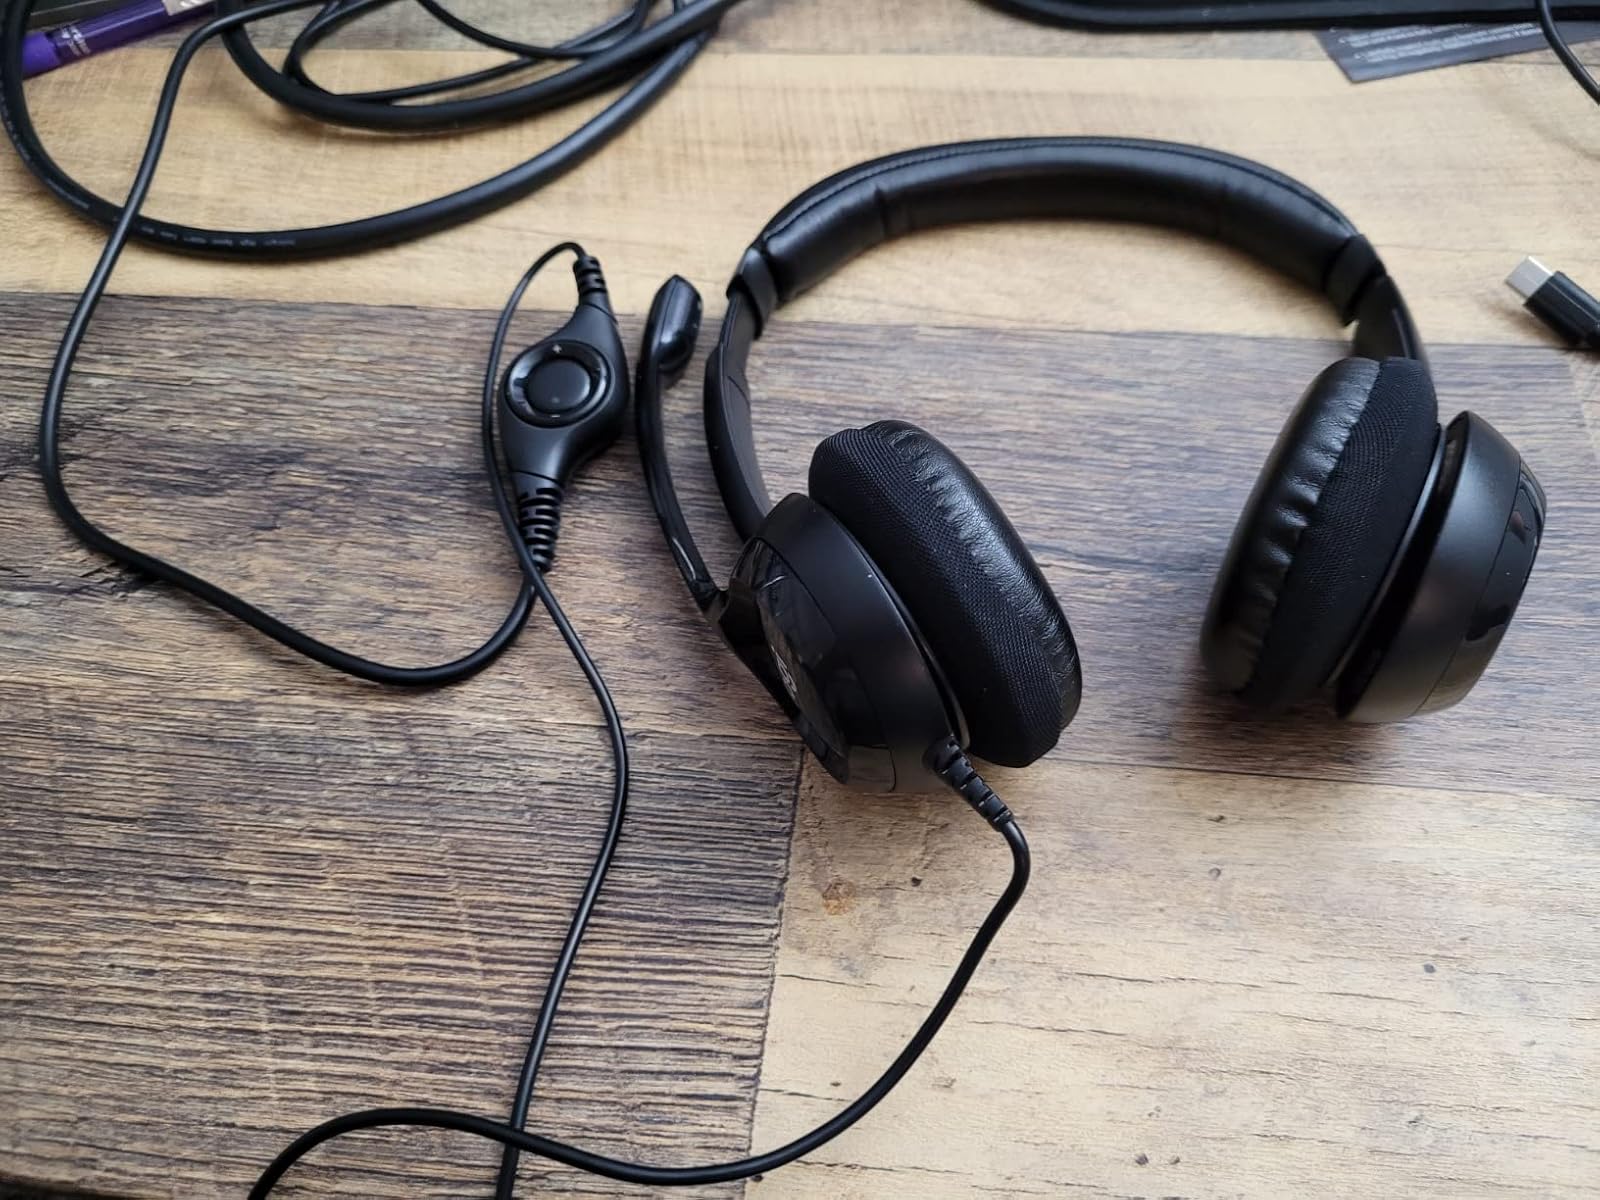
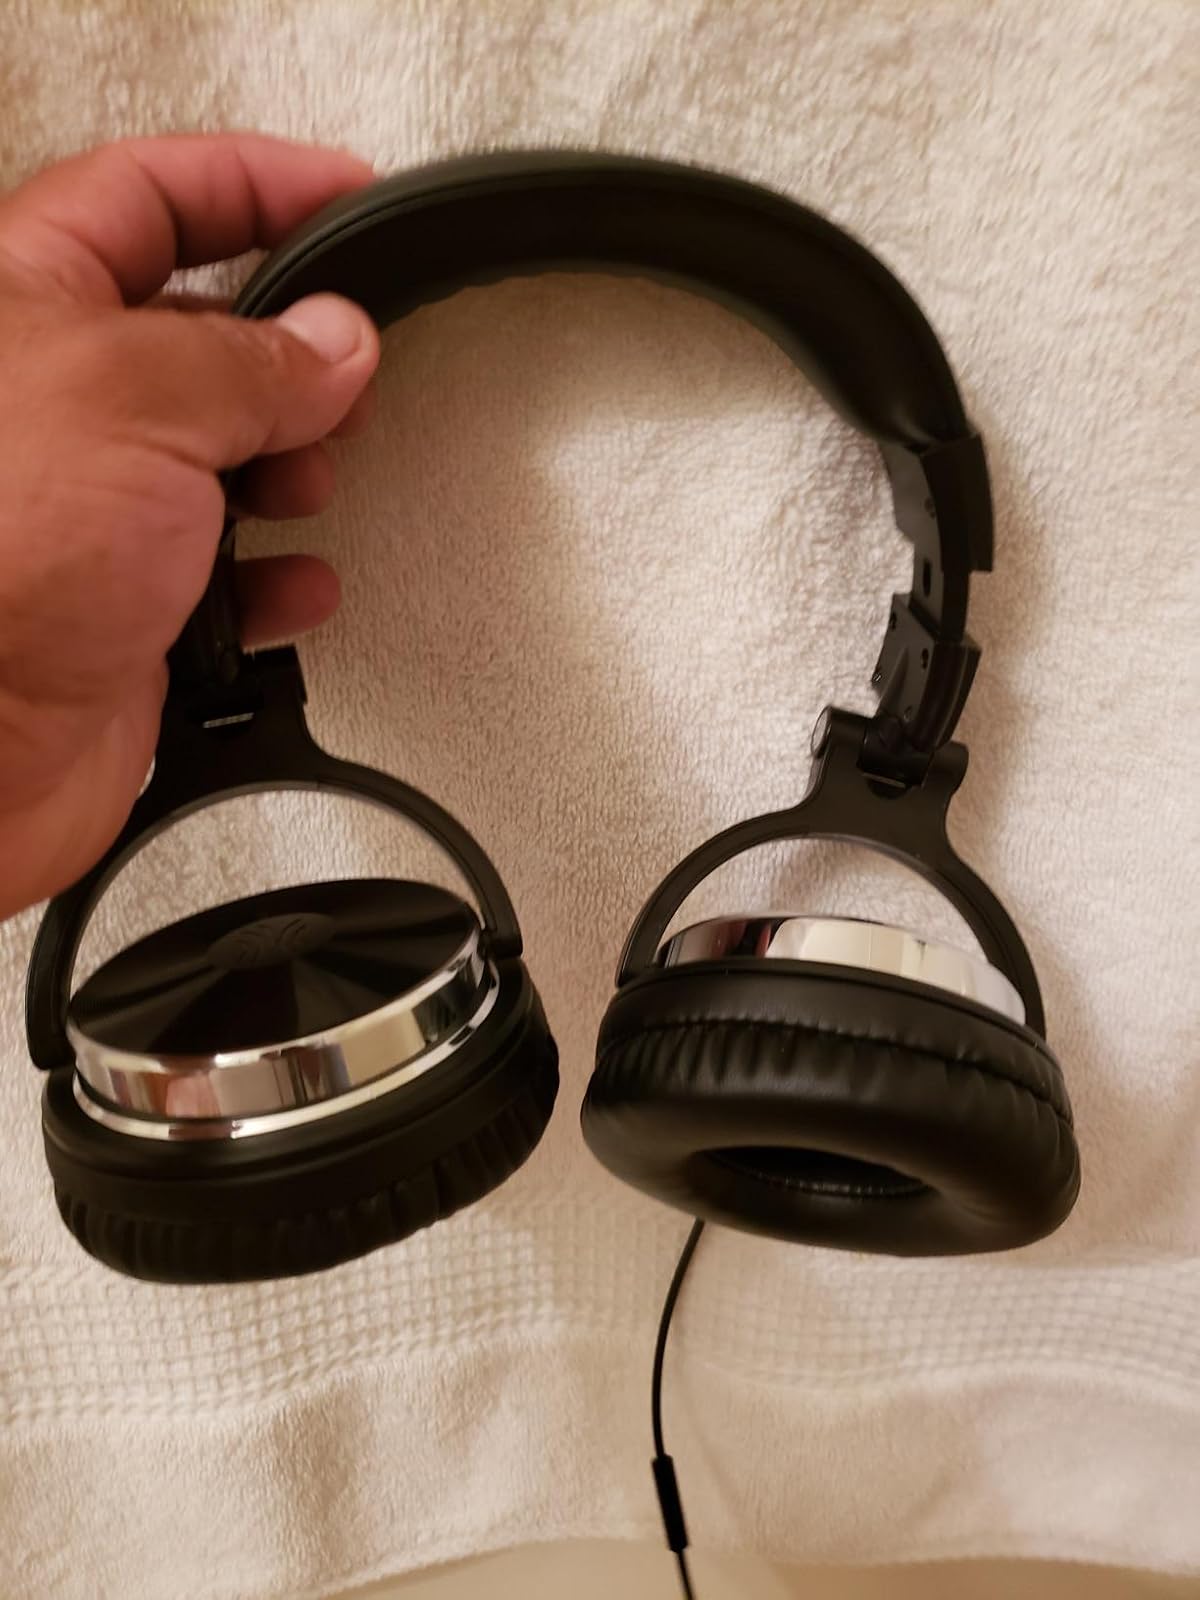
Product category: headphones
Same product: no